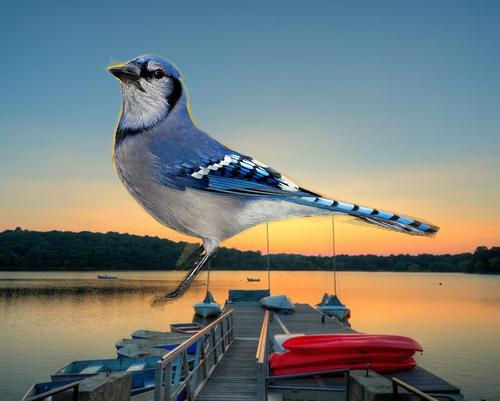
Bird species: Blue_Jay
Bird type: landbird
Background: water